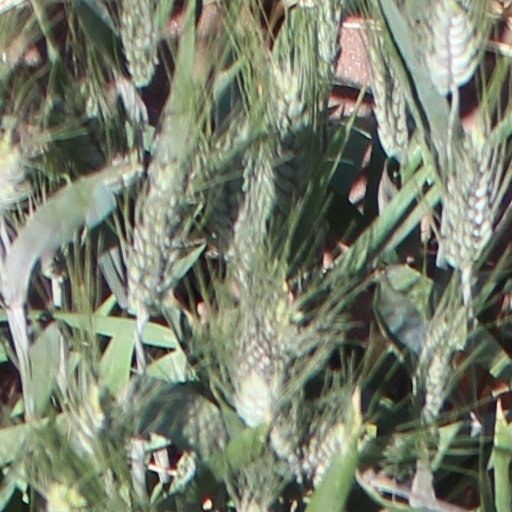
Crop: wheat